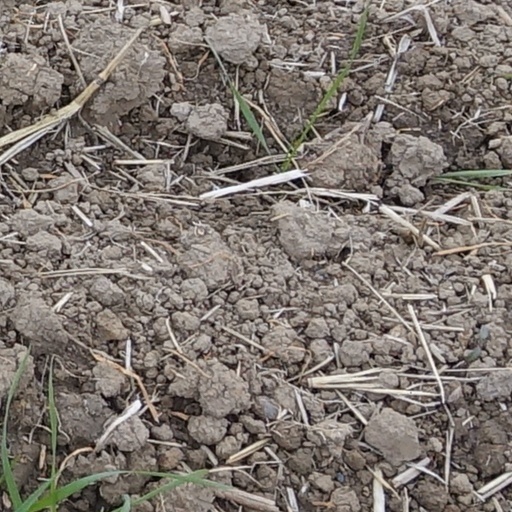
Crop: wheat